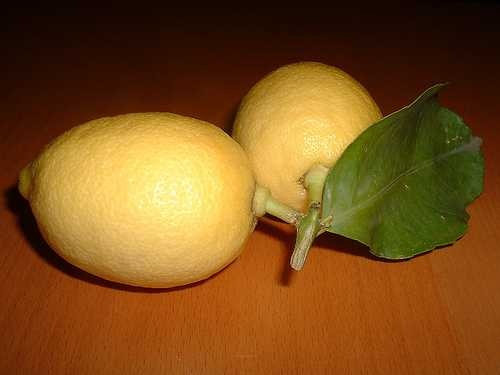
Label: Lemon